Jolie Holland

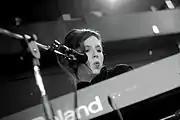
Holland at the keyboards

Growing up in her birthplace of Houston, Texas, Holland left in 1994, moving to Austin, New Orleans, and San Francisco before ending up in Vancouver, Canada, where she was one of the founding members of The Be Good Tanyas. Holland left the band before the release of their debut album, "Blue Horse", on which she appears prominently. She returned to San Francisco, where she recorded her first album, 2002's "Catalpa". Originally self-released, the album was later picked up and re-released by ANTI-. In 2004 she released her first album for ANTI-, 2004's "Escondida". ANTI- labelmates Tom Waits and Sage Francis are both outspoken fans of Holland's: Waits nominated her for the Shortlist music prize, while Francis has said that "Escondida" was his most listened to album of 2005.